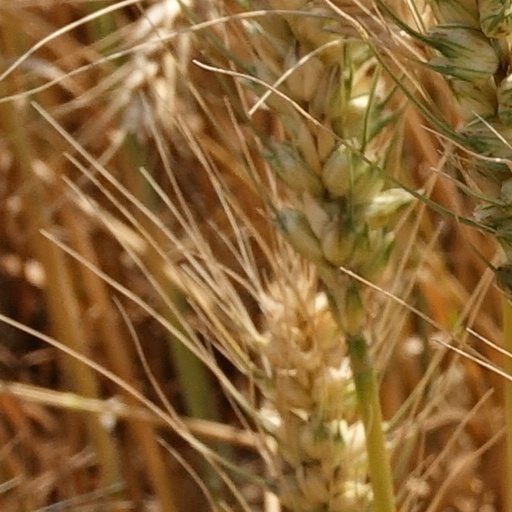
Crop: wheat